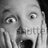
Emotion: surprise